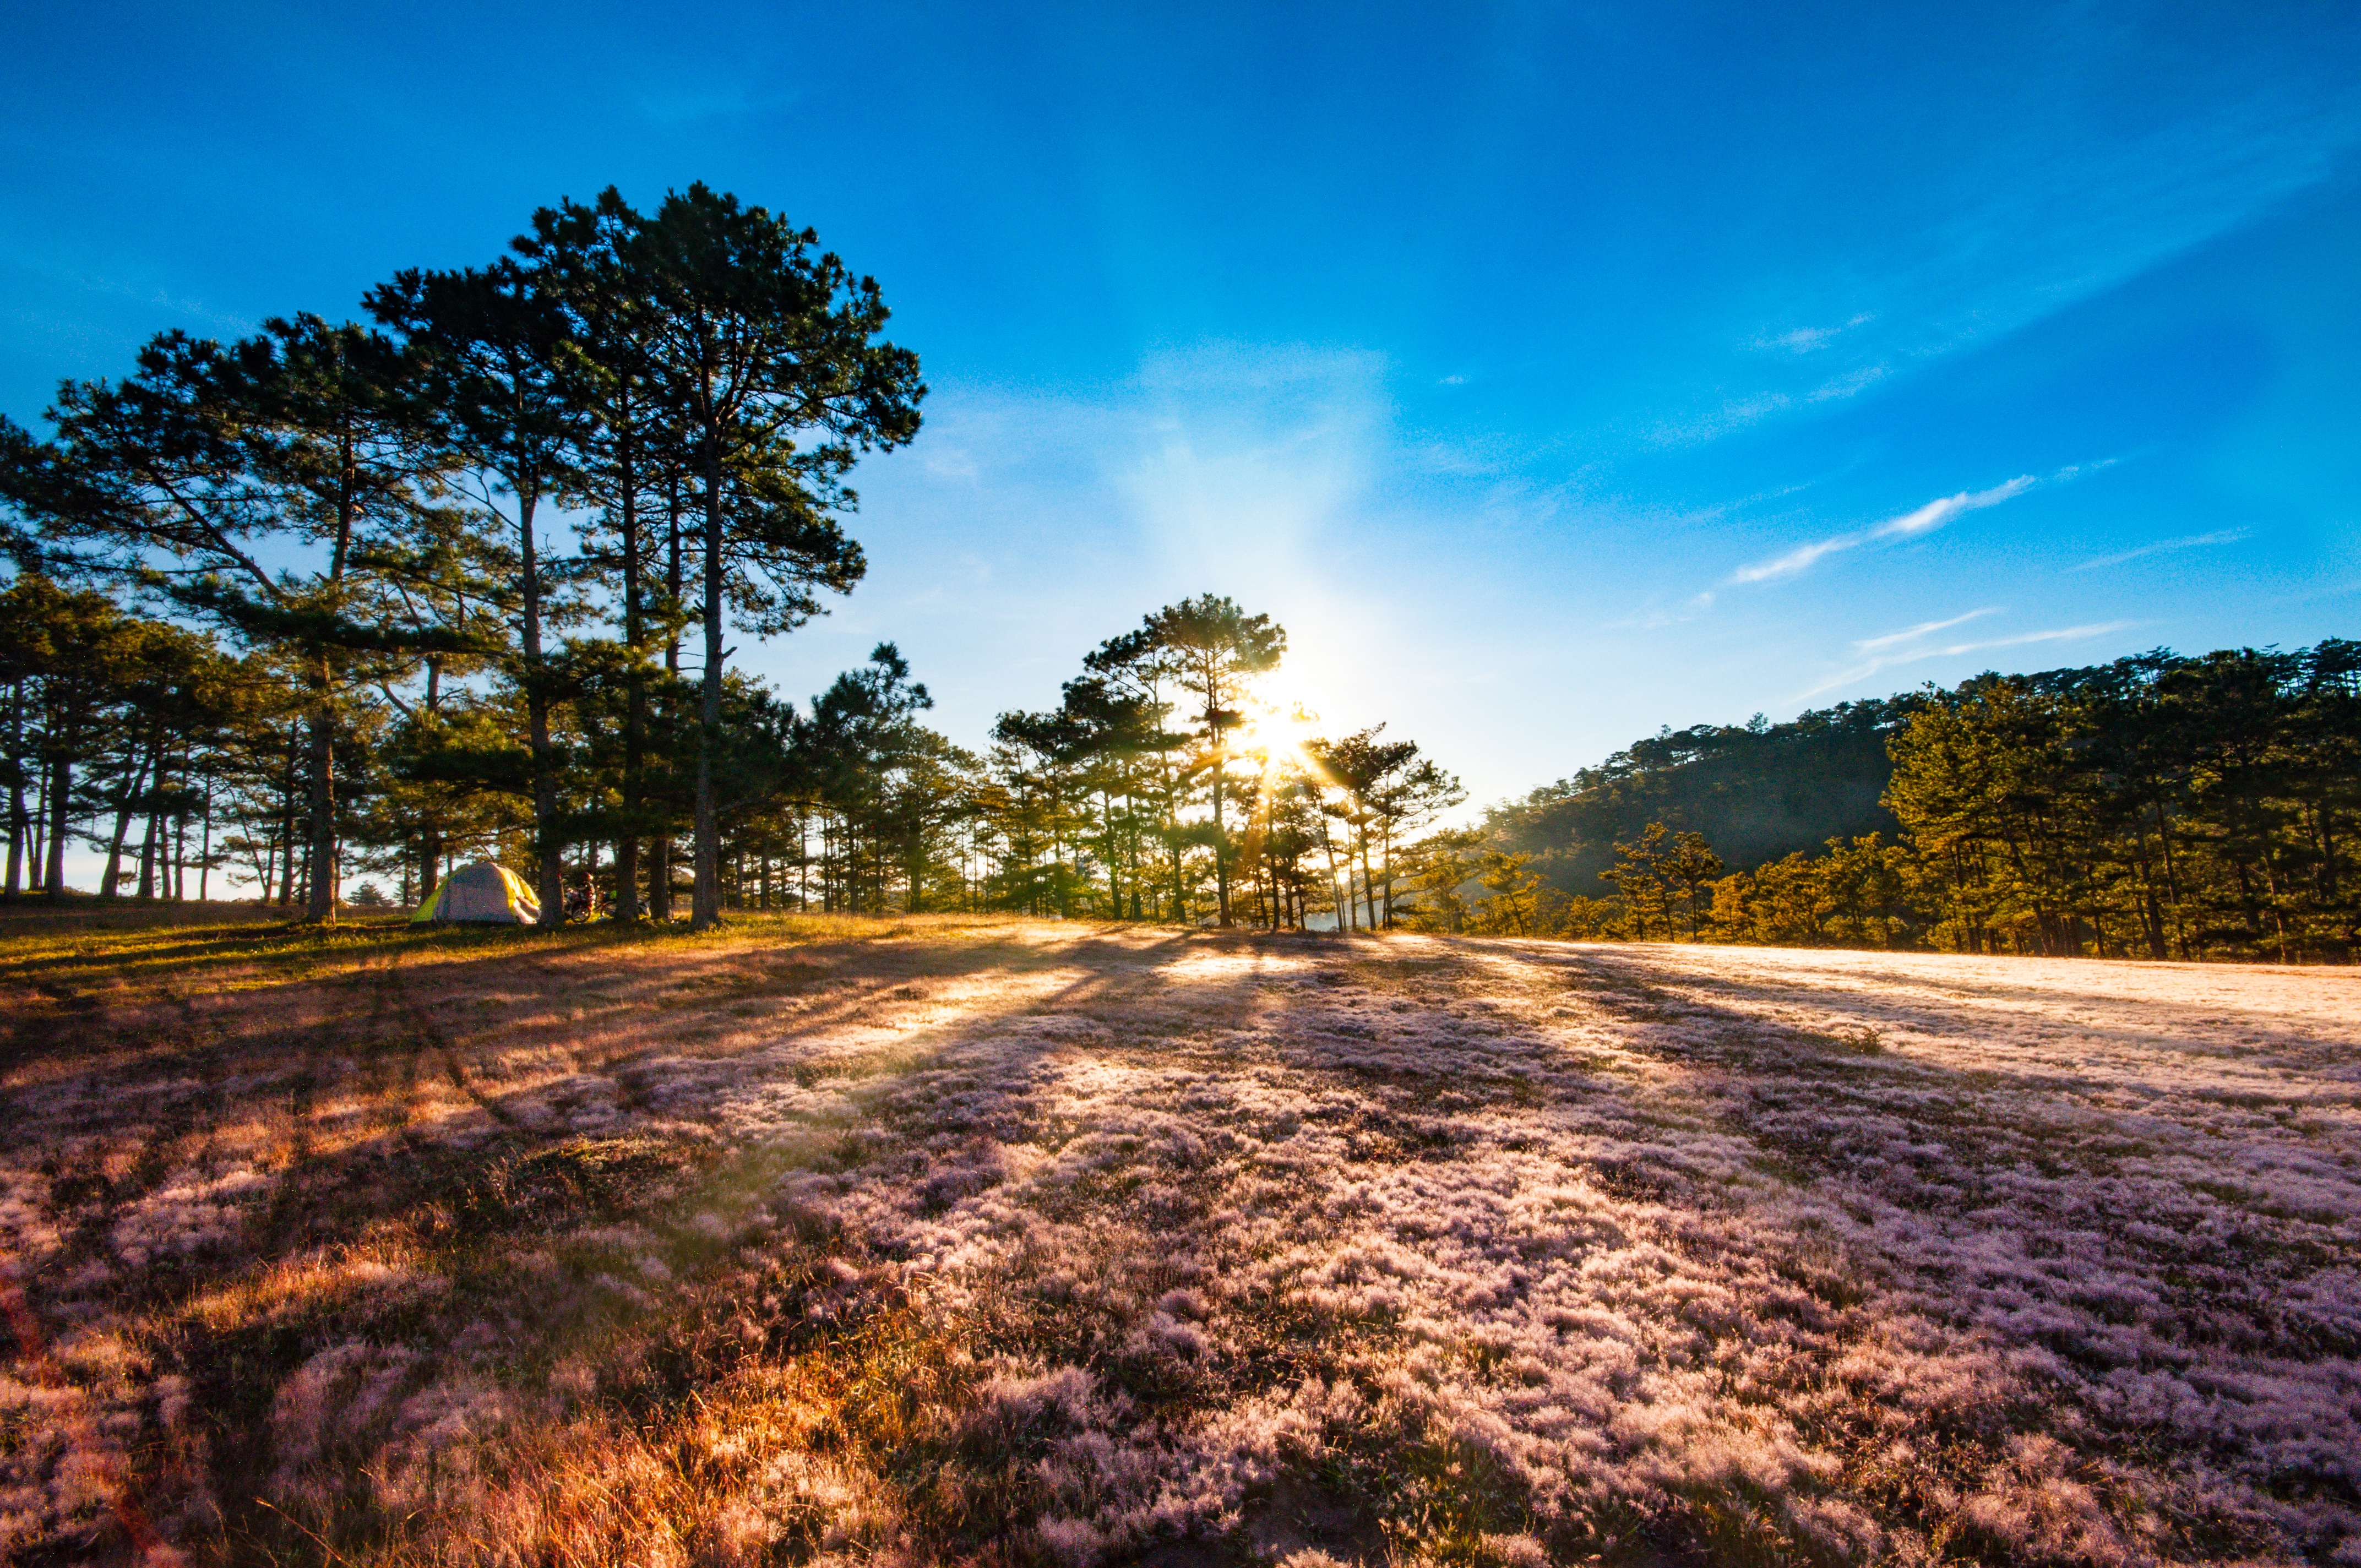
landscape, tree, nature, forest, grass, horizon, cloud, plant, sky, sunrise, sunset, field, sunlight, morning, leaf, hill, dawn, dusk, evening, autumn, soil, season, habitat, rural area, woody plant